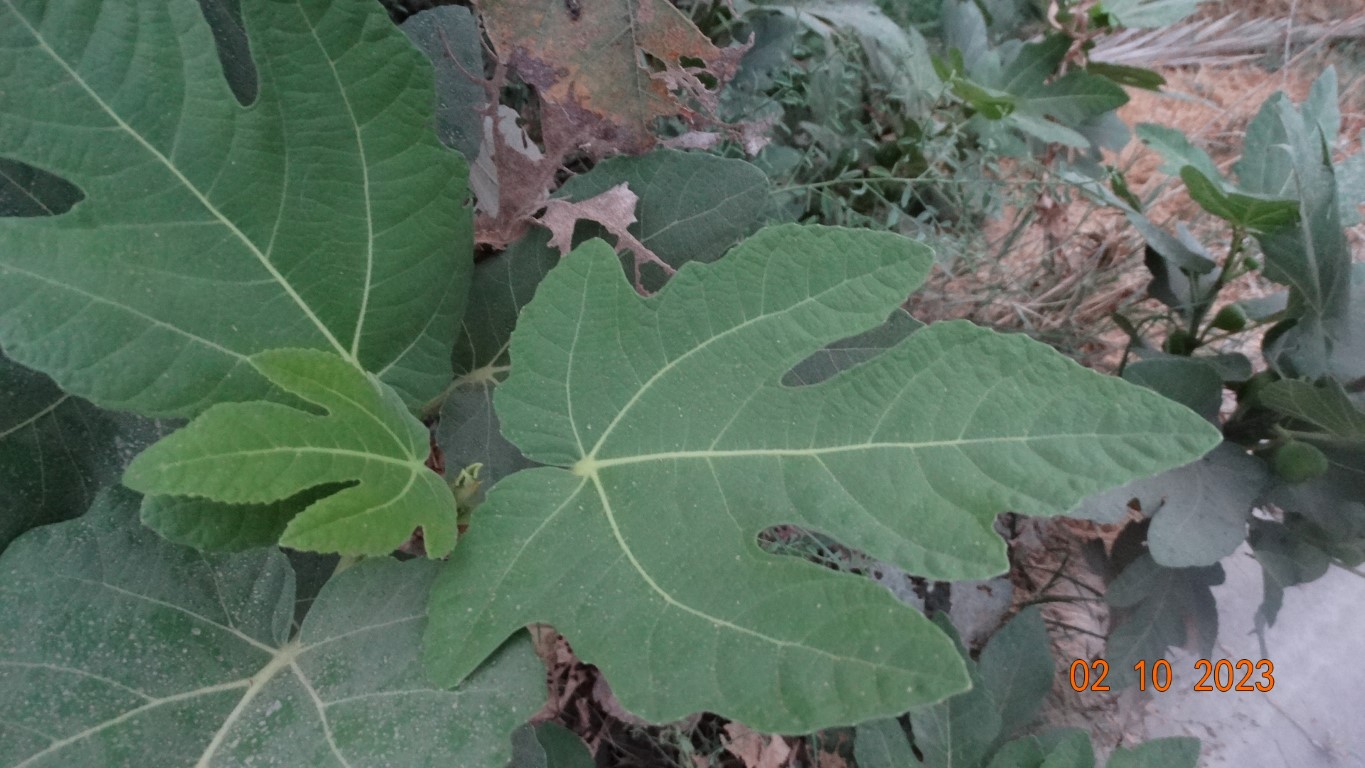
Label: healthy